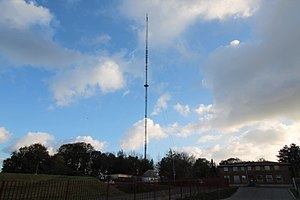
Gladsaxesenderen
Gladsaxesenderen
Gladsaxesenderen
Gladsaxesenderen er en 220 meter høj tv-mast i Gladsaxe. Masten er placeret på Tinghøj i kote 49, således at toppen af senderen befinder sig 269 meter over havets overflade. Senderen blev sat i drift 14. maj 1955 som den første af fire danske tv-sendere, og den blev sat op, efter at Folketingets finansudvalg den 1. april 1954 gav sin tilslutning til, at der skulle opføres såkaldte fjernsynsstationer og FM-stationer i København, Fyn, Århus og i Sønderjylland.